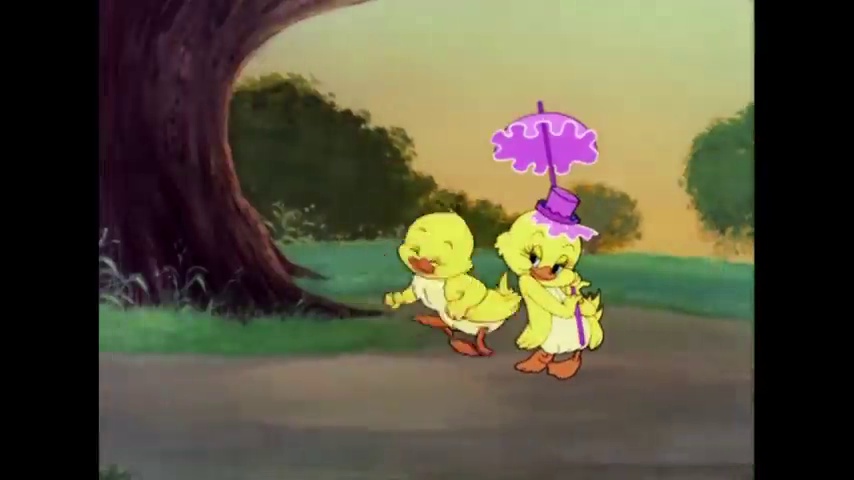
Portrait style: Cartoon Portrait